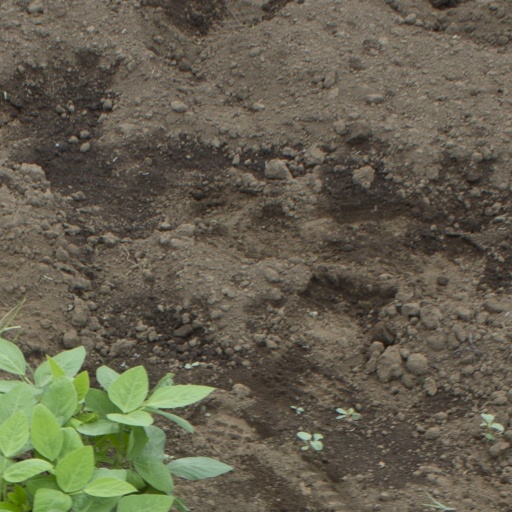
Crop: soybean